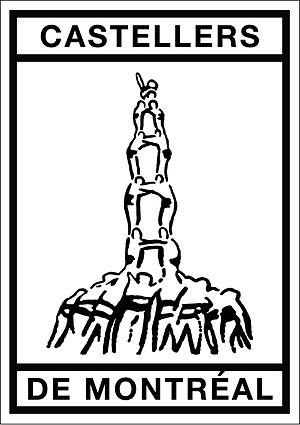
Les Castellers de Montréal constituent une colla castellera de « castells » fondé par des Québécois et des Catalans à Montréal en 2007. Le groupe a pour objectif de construire des tours humaines et de perpétuer ainsi au Québec une tradition culturelle et sportive catalane, inscrite au patrimoine culturel immatériel de l'humanité de l'UNESCO le 16 novembre 2010.